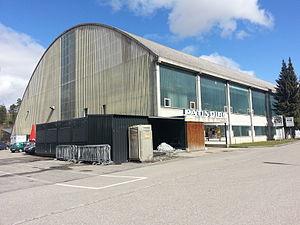
La patinoire du Voyeboeuf est une patinoire couverte de Suisse et située à Porrentruy, dans le canton du Jura.